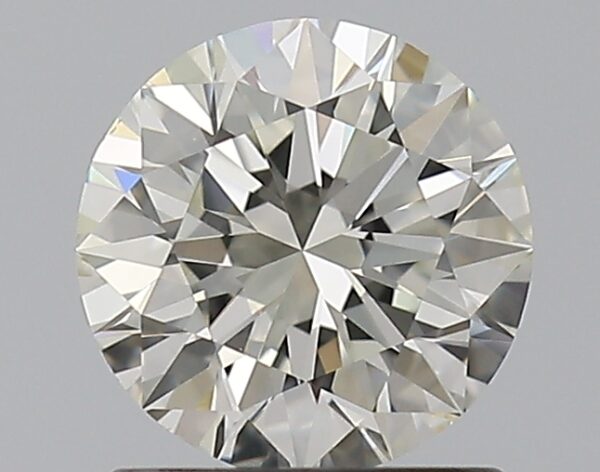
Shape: round
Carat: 1
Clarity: VS1
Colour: K
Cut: EX
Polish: EX
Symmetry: EX
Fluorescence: M
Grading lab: GIA
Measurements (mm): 6.4 x 6.44 x 3.96